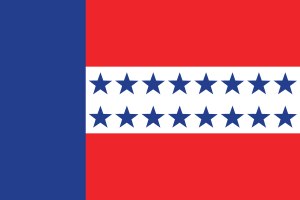
Tuamotu
Tuamotuøernes flag
Tuamotuøerne er et af de fem territorier i Fransk Polynesien i Stillehavet.